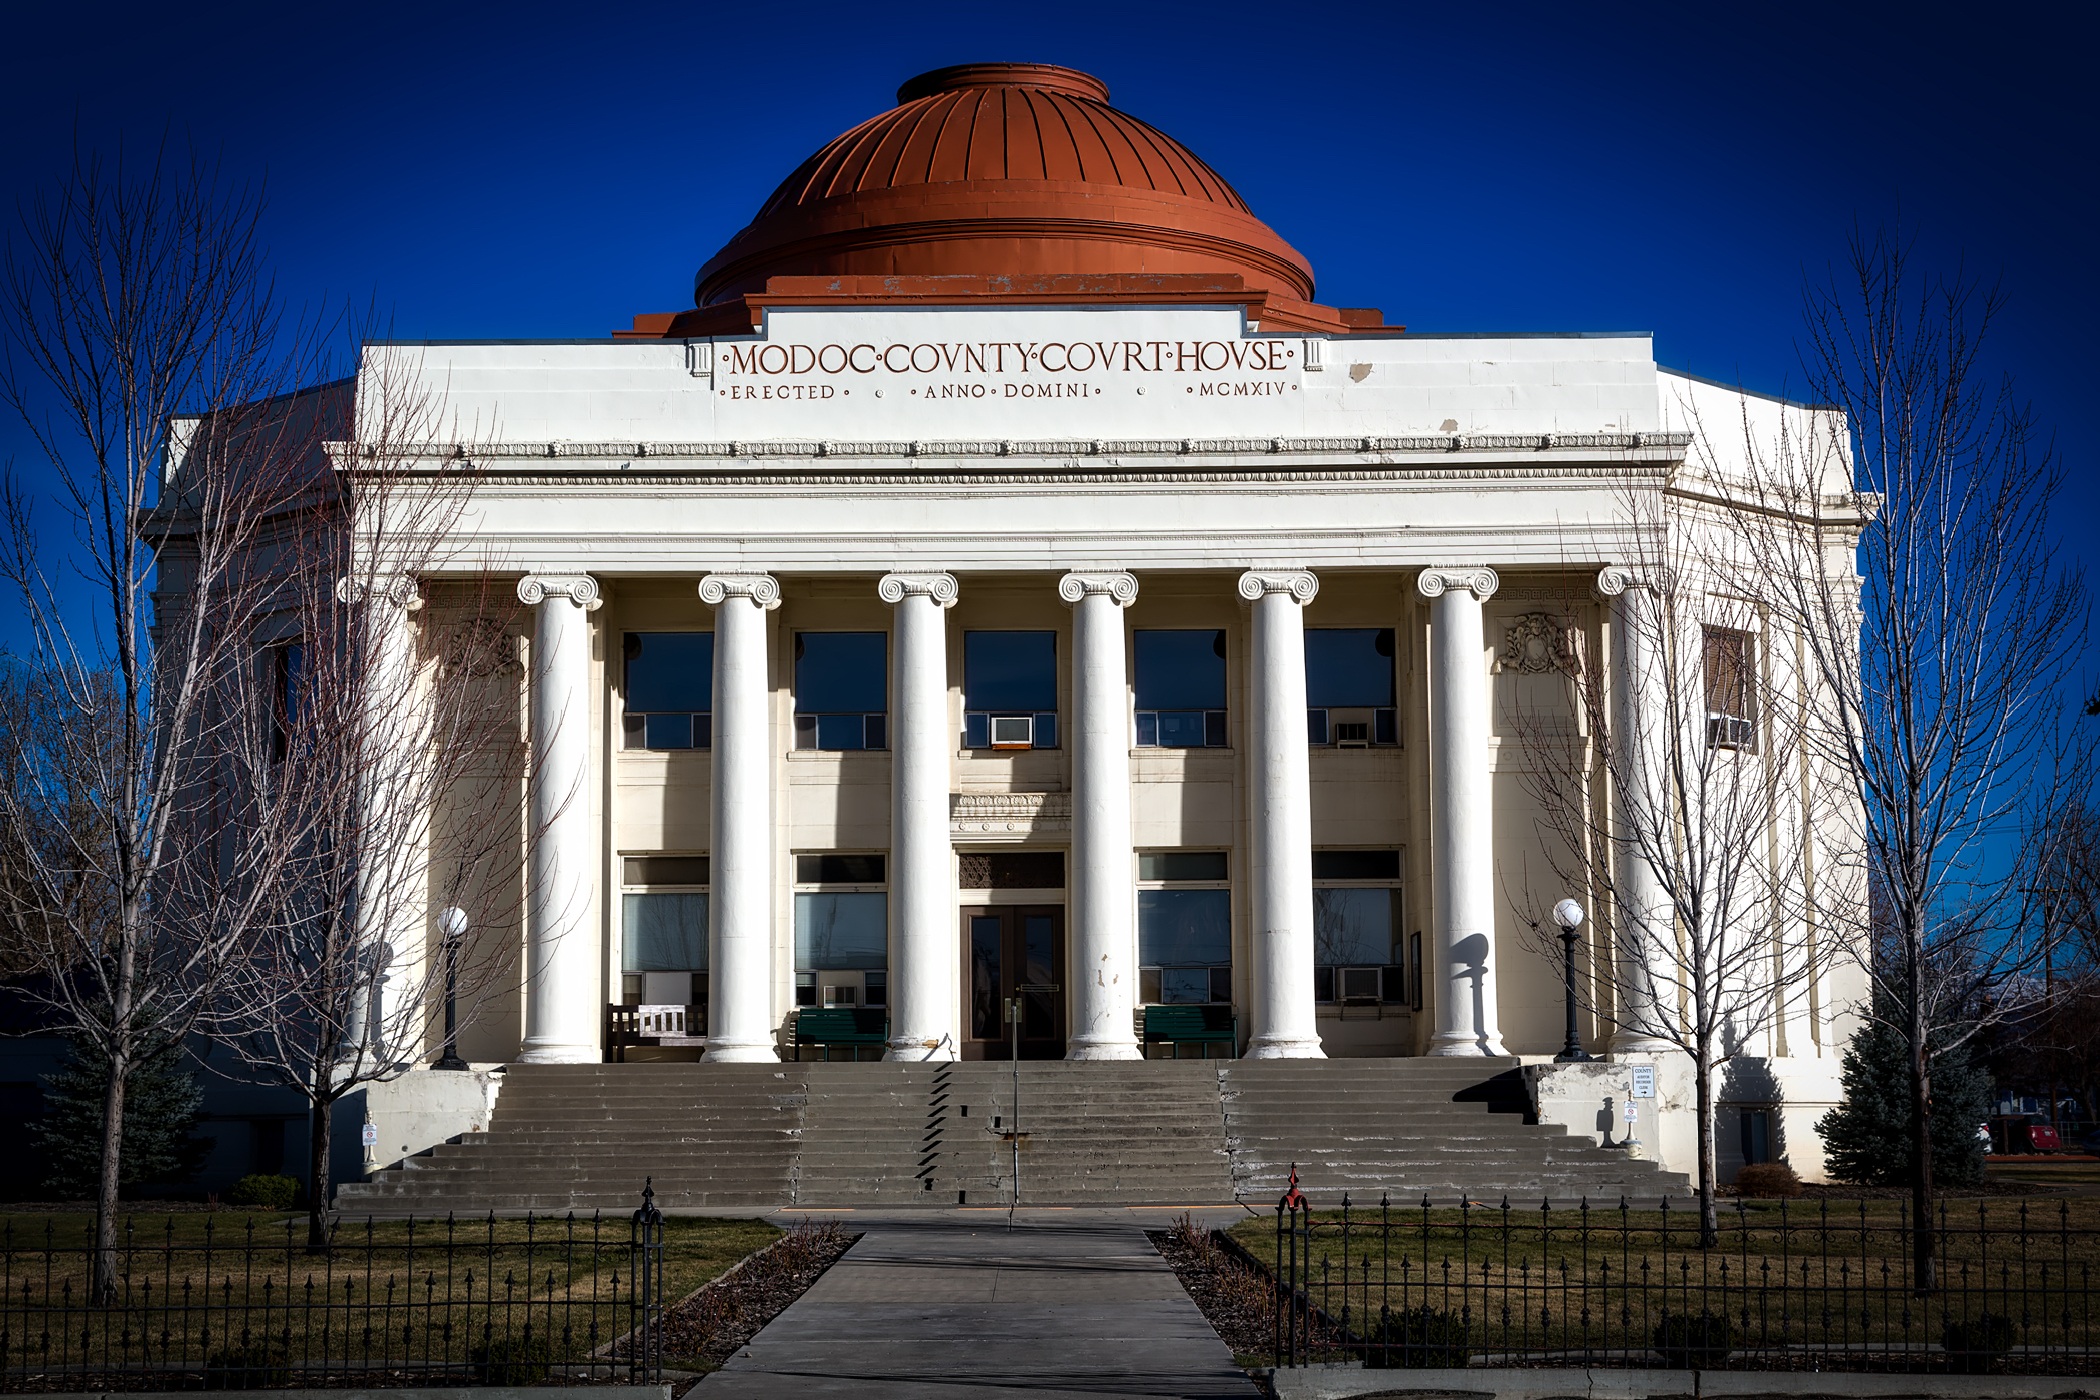
architecture, structure, building, old, steps, downtown, entrance, opera house, landmark, facade, historic, california, hdr, justice, columns, front, law, tourist attraction, dome, courthouse, colonnade, judicial, towns, modoc county